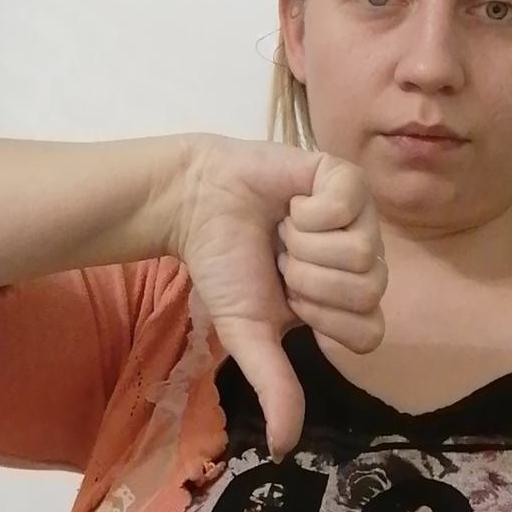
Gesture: dislike